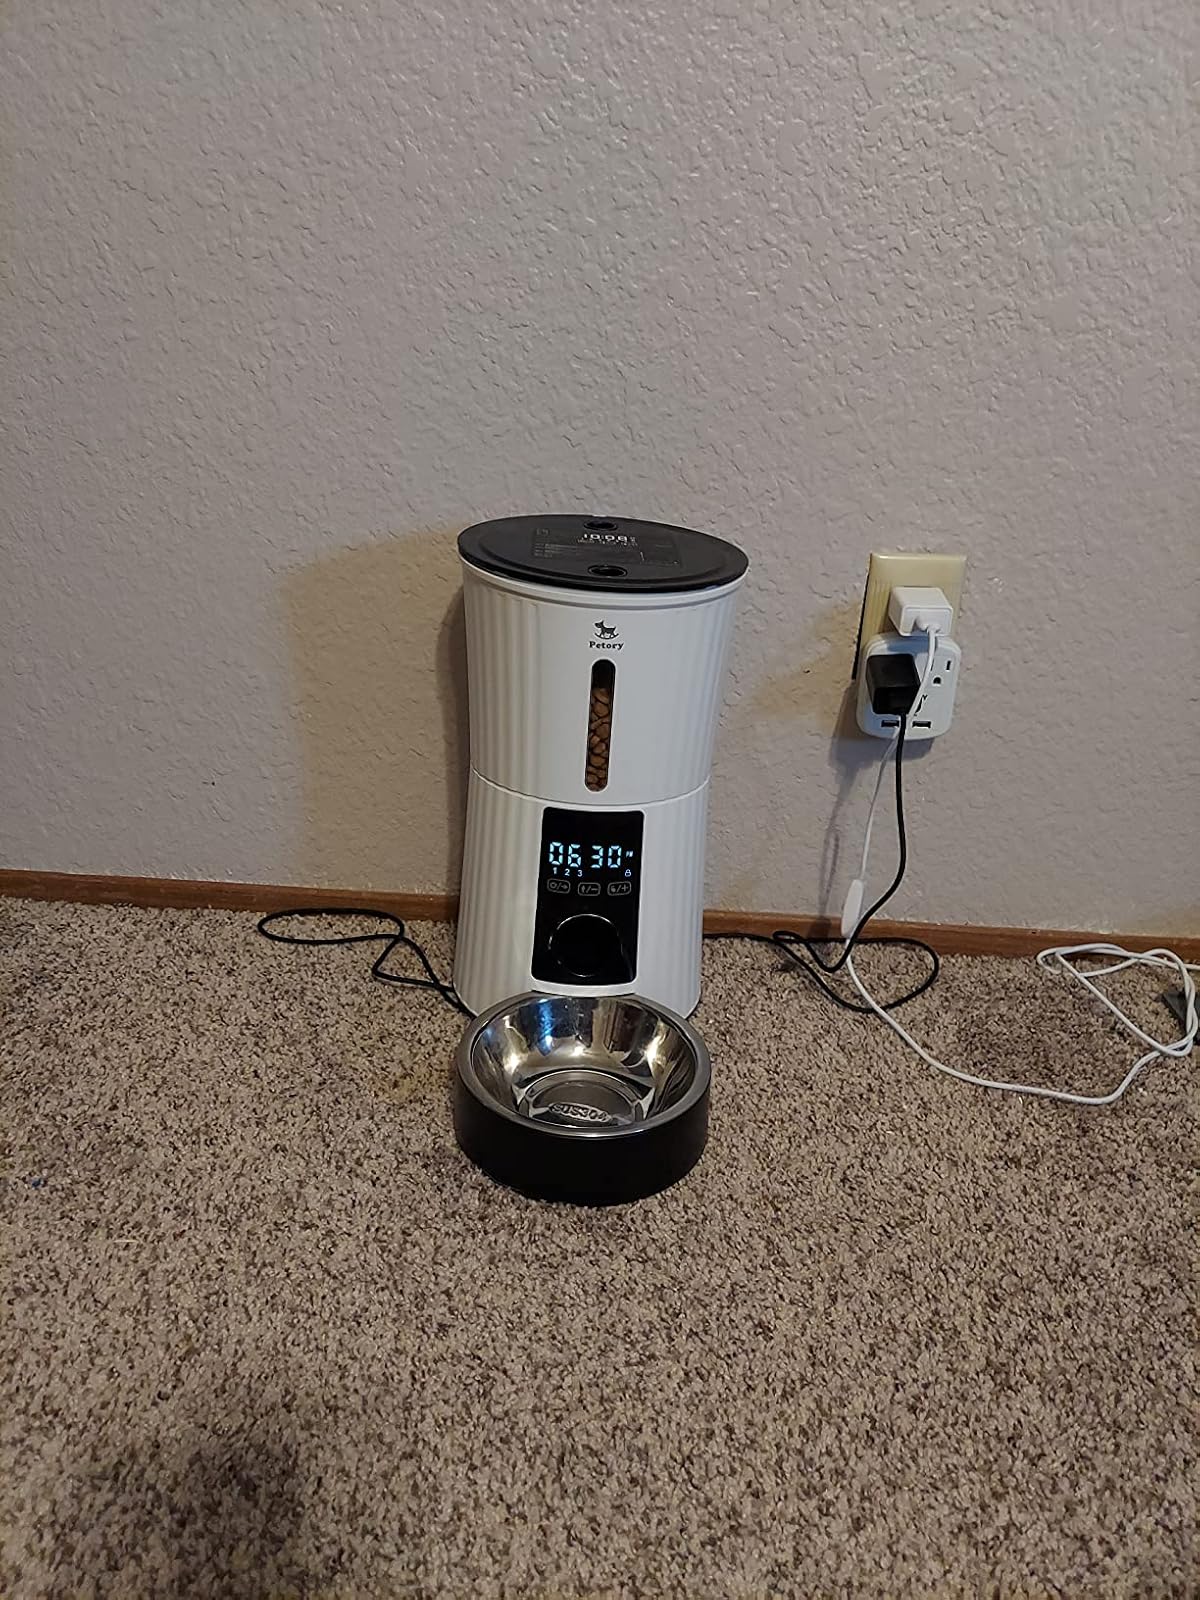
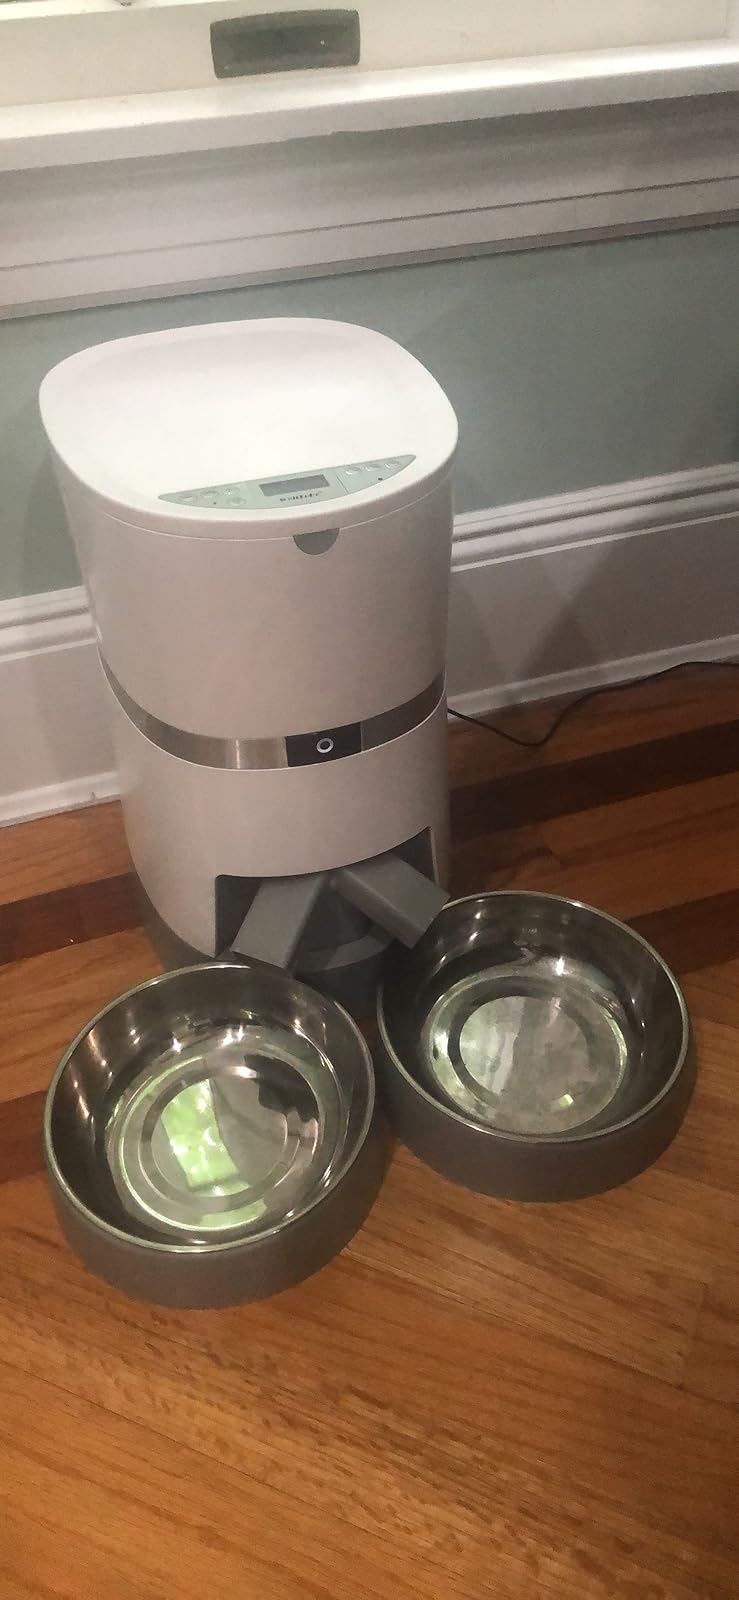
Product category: items_feeder
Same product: no